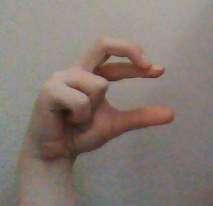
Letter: thal